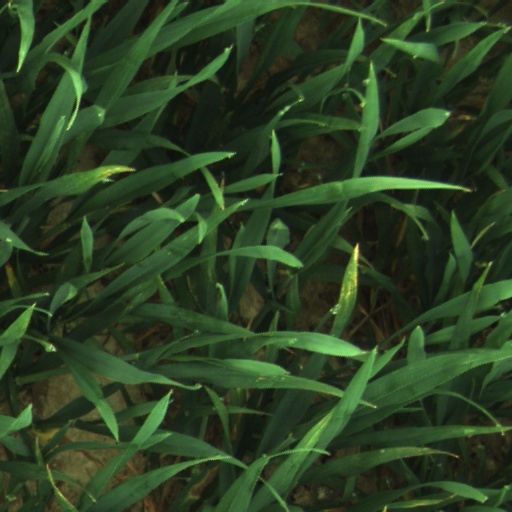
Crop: wheat